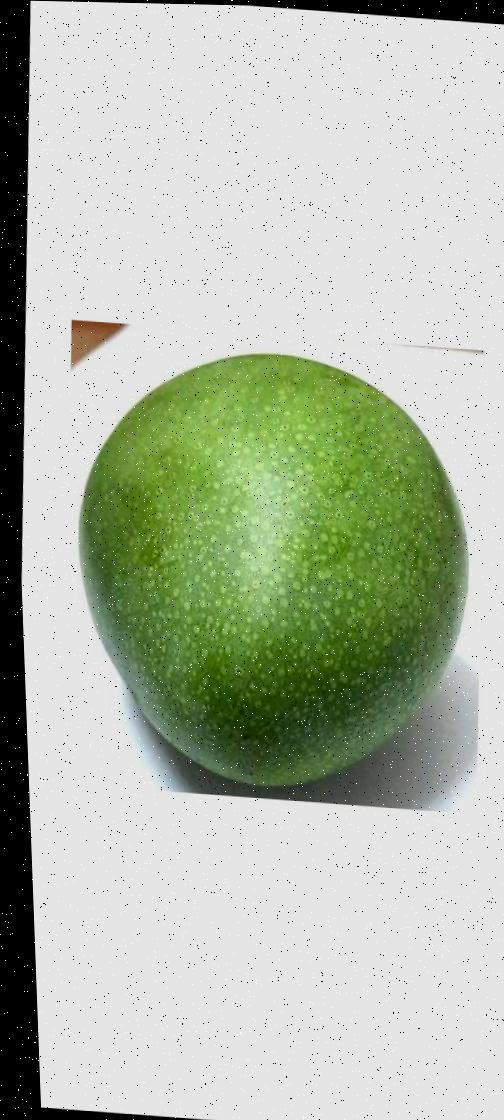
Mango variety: Ashshina Zhinuk